Julian Draxler

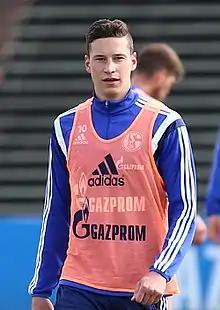
Draxler training for Schalke 04 in 2015

In May 2013, amid rumours of interest from English Premier League clubs as well as from Borussia Dortmund, Draxler extended his contract for a further two years, until 30 June 2018. On 2 October 2013, Draxler scored in a 1–0 away win against Basel in the 2013–14 UEFA Champions League. This win took Schalke 04 to the top of their group. In the final match of the Champions League group stage, Draxler opened the scoring for Schalke in a 2–0 victory against Basel, taking them through to the knockout phase of the tournament. He finished the 2013–14 season with 2 goals in 26 appearances in the Bundesliga, two appearances in the DFB-Pokal and four goals in ten appearances in the Champions League.